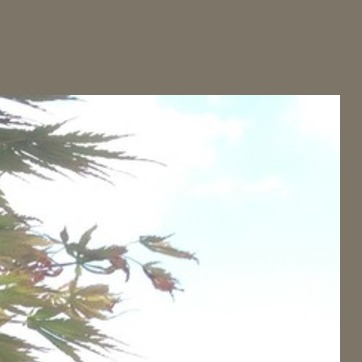
Material: sky